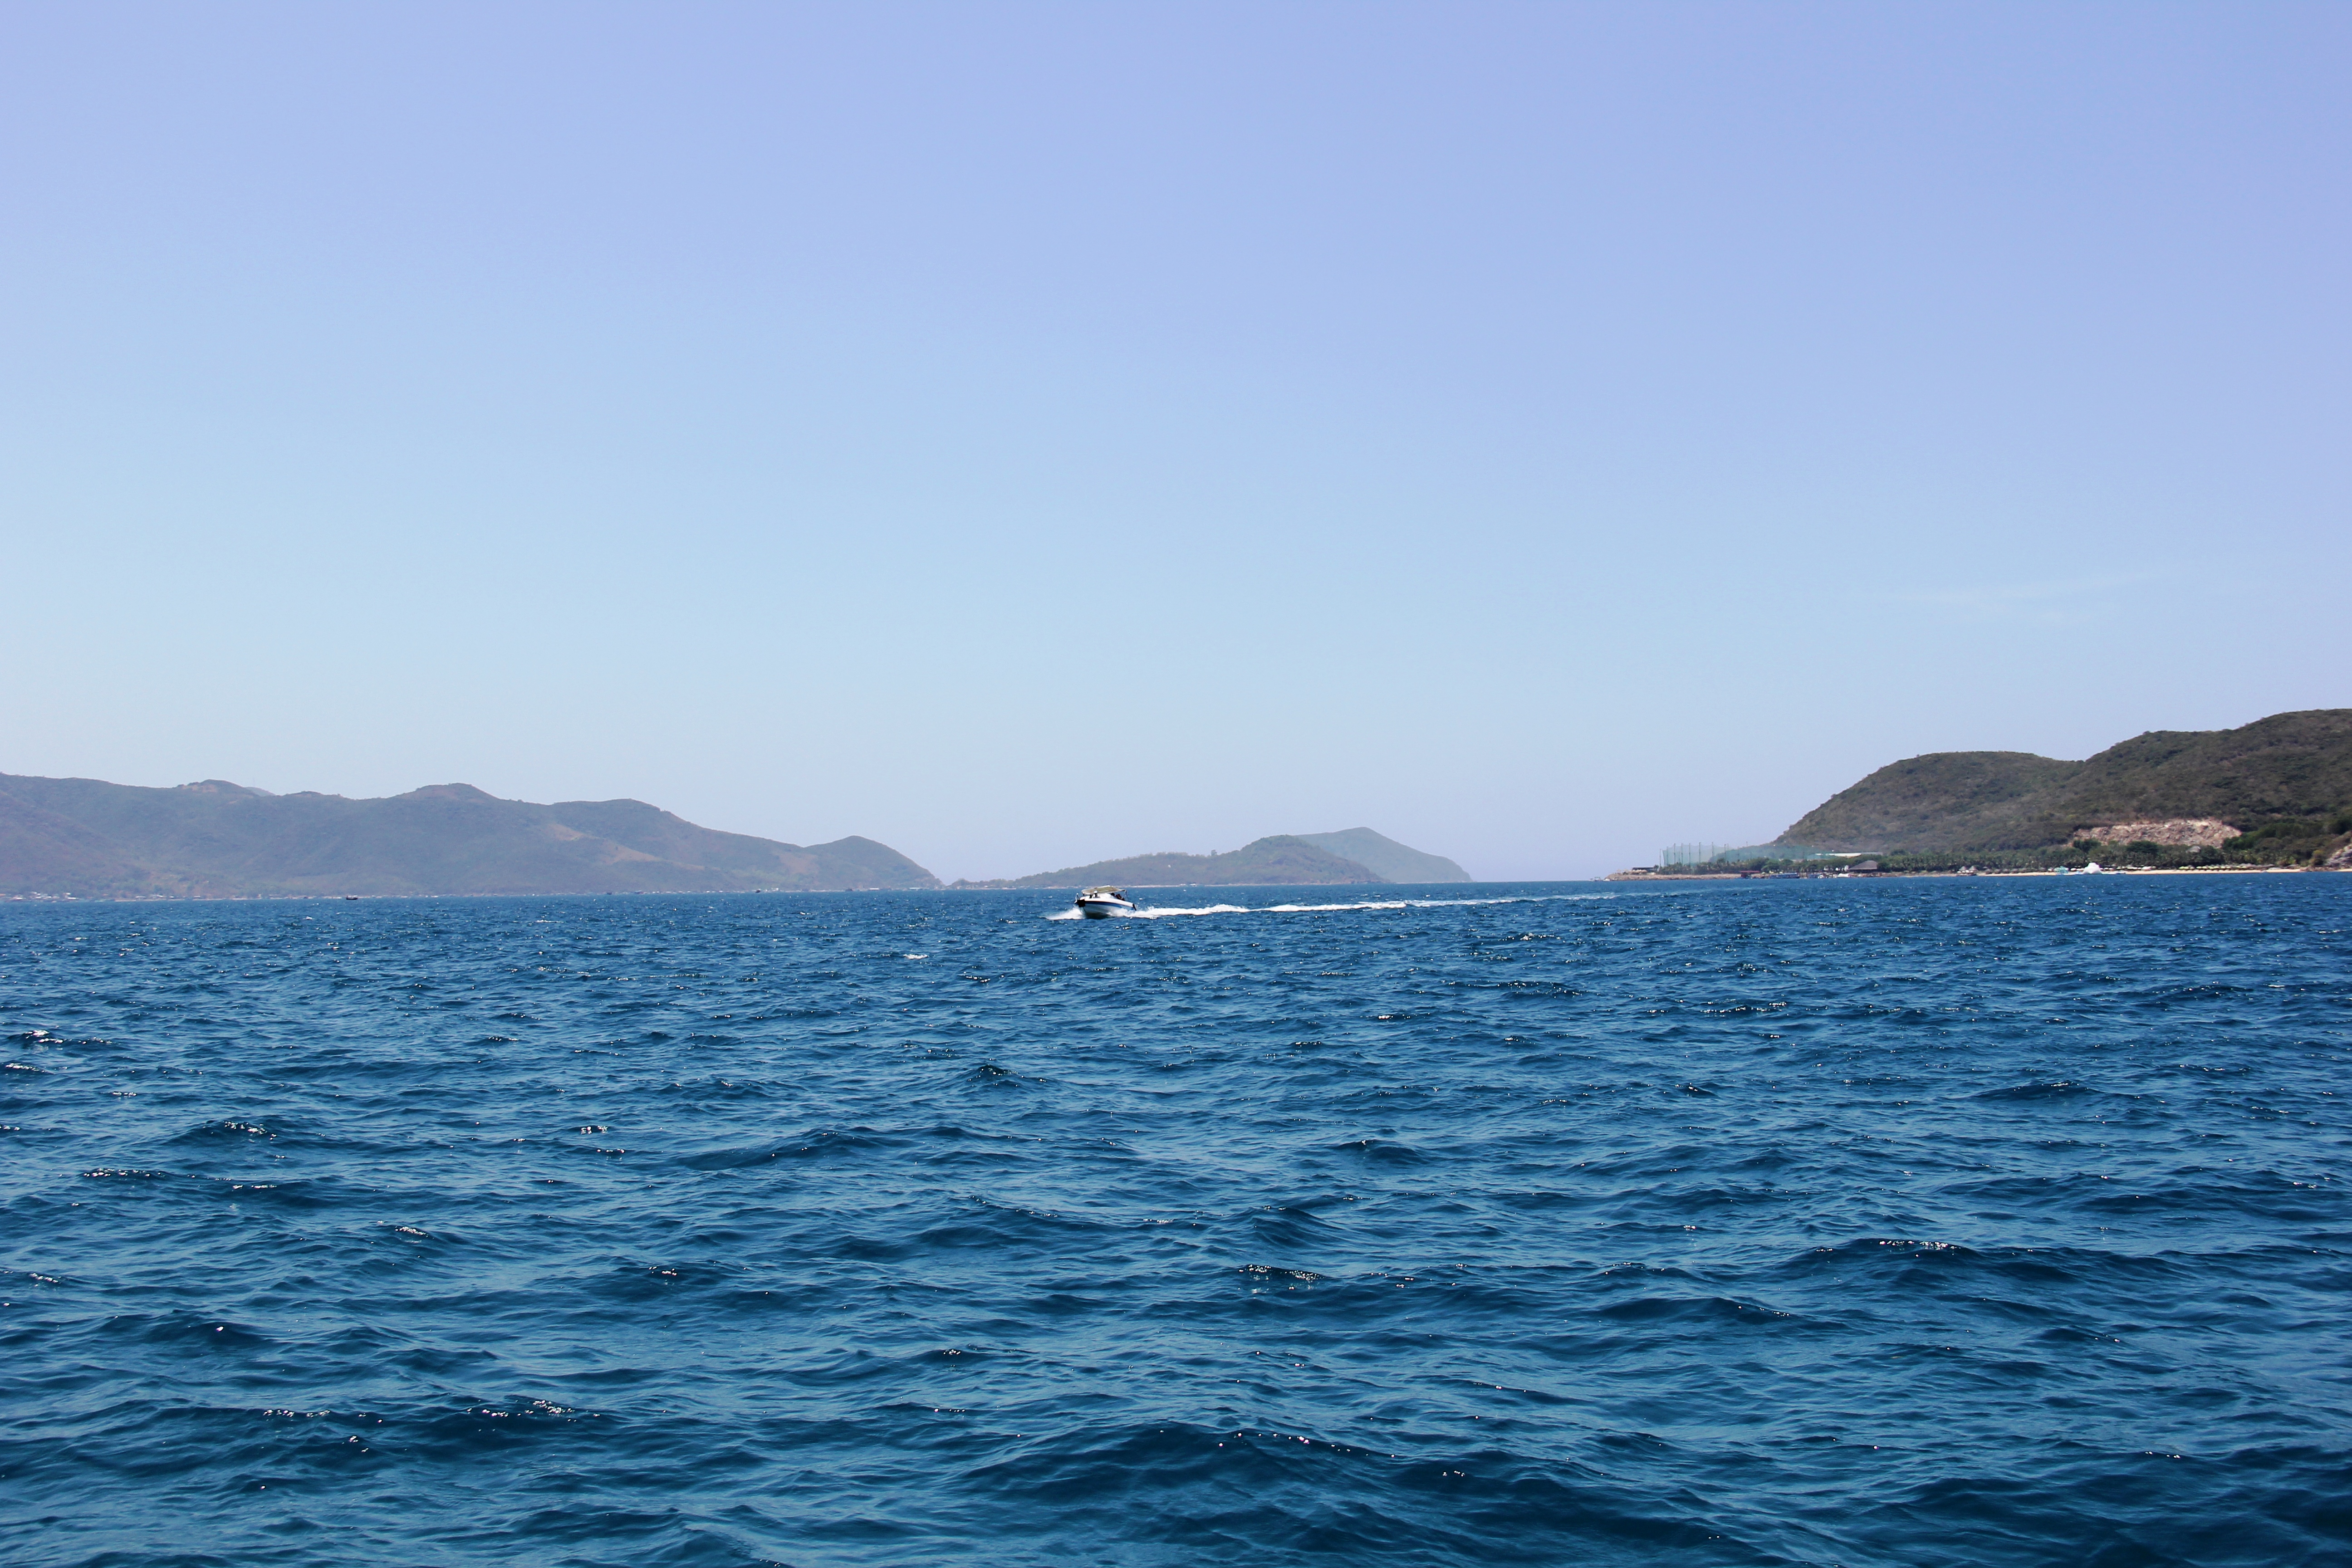
user: text: Chiếc thuyền trong hình có màu gì?
assistant: text: Trắng

user: text: Hoạt động chính mà chiếc thuyền cao tốc này thường phục vụ trong bối cảnh như hình là gì?
assistant: text: Du lịch hoặc vận chuyển giải trí

user: text: Mô tả mối quan hệ vị trí giữa biển, đất liền phía xa và chiếc thuyền trong ảnh?
assistant: text: Chiếc thuyền đang chạy trên mặt biển, và đất liền (các dãy núi) nằm ở phía xa, sau mặt biển.